Lygie (cycling team)

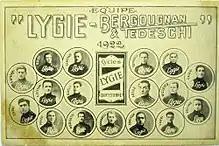
The Lygie team of 1922

Lygie was an Italian professional cycling team that existed for several periods between 1922 and 1964.